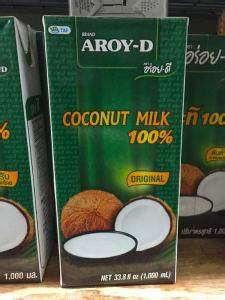
Waste category: cardboard